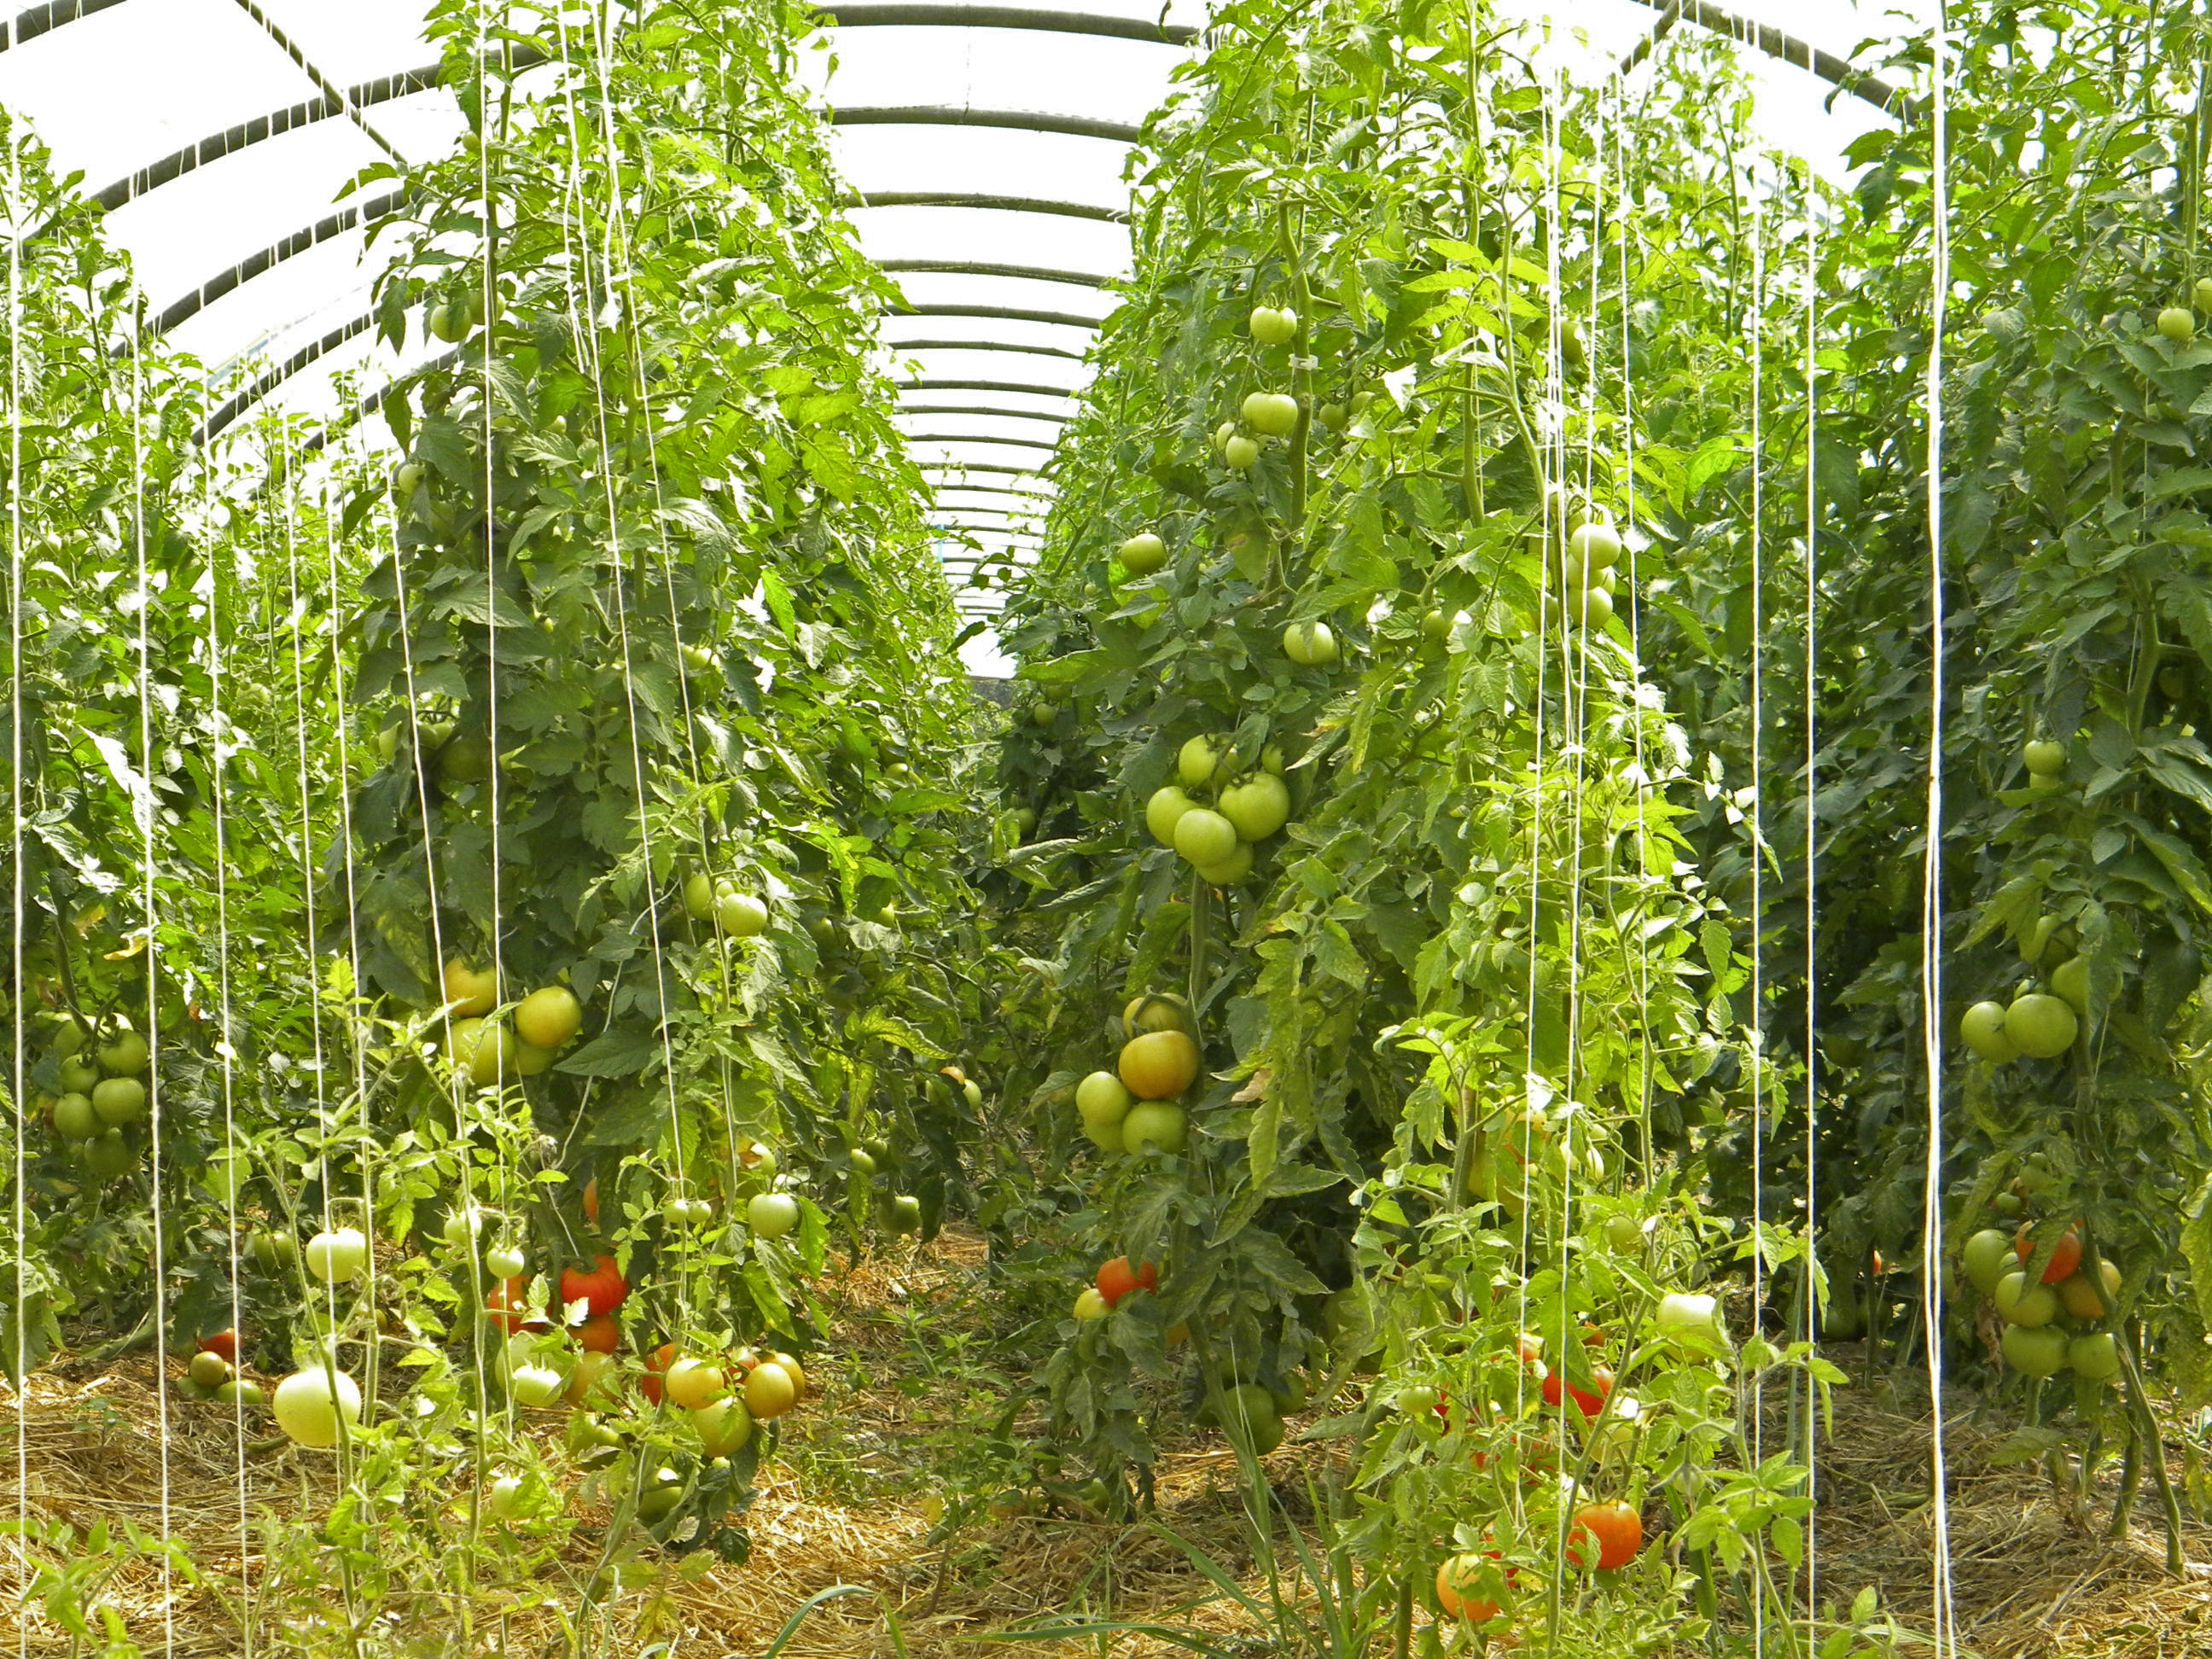
plant, fruit, flower, food, produce, vegetable, crop, agriculture, garden, shrub, tomatoes, plantation, bio, flowering plant, land plant, amap